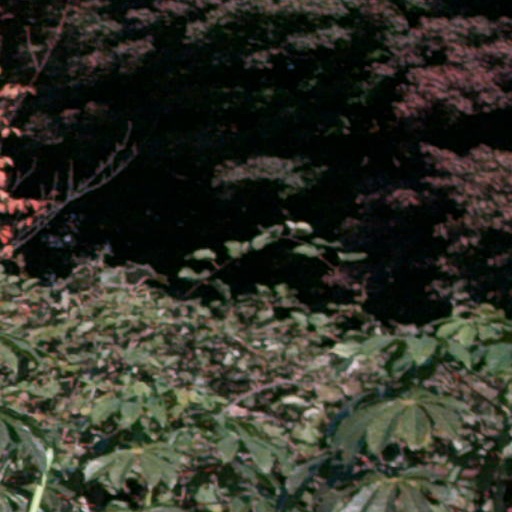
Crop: cassava